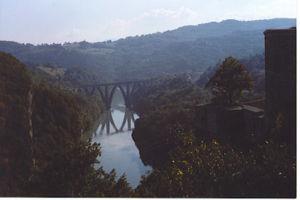
Le défilé de l'Ecluse traversé par le Rhone, sur la commune de Léaz dans l'Ain et celle de Chevrier en Haute Savoie, France
La ligne de Longeray-Léaz au Bouveret est une ligne de chemin de fer française à voie normale qui s'embranche à Longeray-Léaz, à proximité de Bellegarde, sur la ligne de Lyon-Perrache à Genève. Elle dessert Annemasse et le sud du lac Léman avant de rejoindre Saint-Gingolph, terminus de la ligne suisse St-Gingolph–Bouveret–Monthey–St-Maurice en Valais.
Le Fort l'Écluse ou Fort de l'Écluse et plus anciennement Fort de la Cluse est un ouvrage militaire fortifié, des XVIᵉ et XVIIᵉ siècles profondément modifié vers 1830, construit à flanc de montagne pour contrôler le défilé de l'Écluse passage du Rhône en sortie ouest du bassin genevois en France. C'est un site classé qui offre les vestiges de plusieurs siècles d'architectures militaires, tours, tourelles de guet, meurtrières, échauguettes, casemates, chambres à munitions, etc. Il fut construit en réemployant les vestiges de l'ancien château fort des sires de Gex fondé entre 1225 et 1277, connu sous le nom de château de la Cluse de Gex.